Semi-Automatic Ground Environment

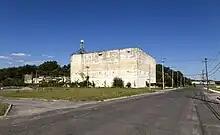
The abandoned SAGE direction center at the former Stewart Air Force Base, New York in 2016

The AN/FSQ-7 was developed by the Lincoln Laboratory's Digital Computer Laboratory and Division 6, working closely with IBM as the manufacturer. Each FSQ-7 actually consisted of two nearly identical computers operating in "duplex" for redundancy. The design used an improved version of the Whirlwind I magnetic core memory and was an extension of the Whirlwind II computer program, renamed AN/FSQ-7 in 1953 to comply with Air Force nomenclature. It has been suggested the FSQ-7 was based on the IBM 701 but, while the 701 was investigated by MIT engineers, its design was ultimately rejected due to high error rates and generally being "inadequate to the task." IBM's contributions were essential to the success of the FSQ-7, and IBM benefited immensely from its association with the SAGE project, most evidently during development of the IBM 704.